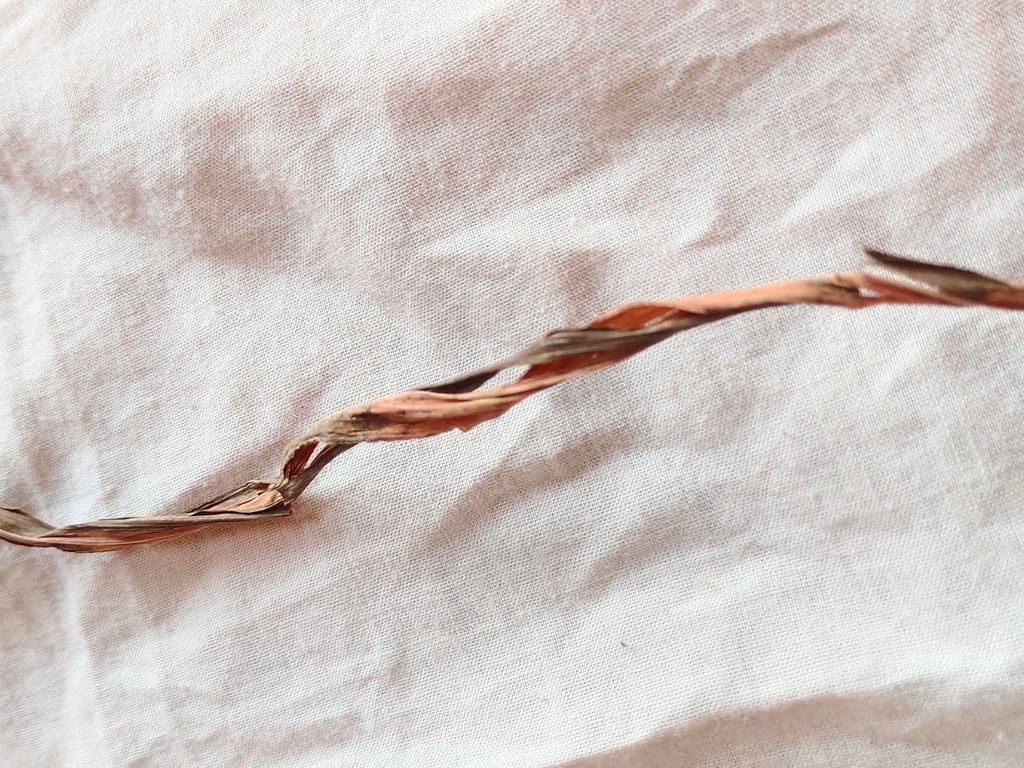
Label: Dried